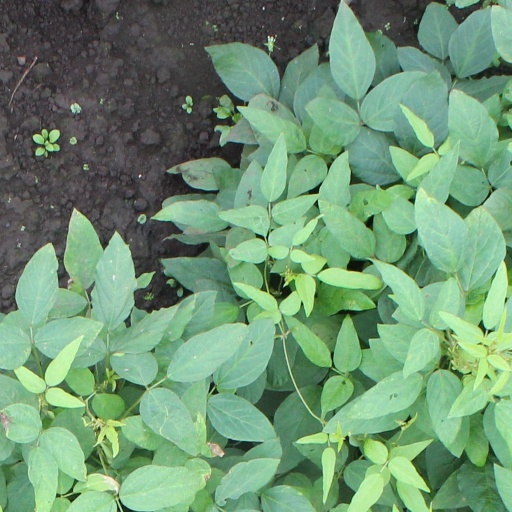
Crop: soybean